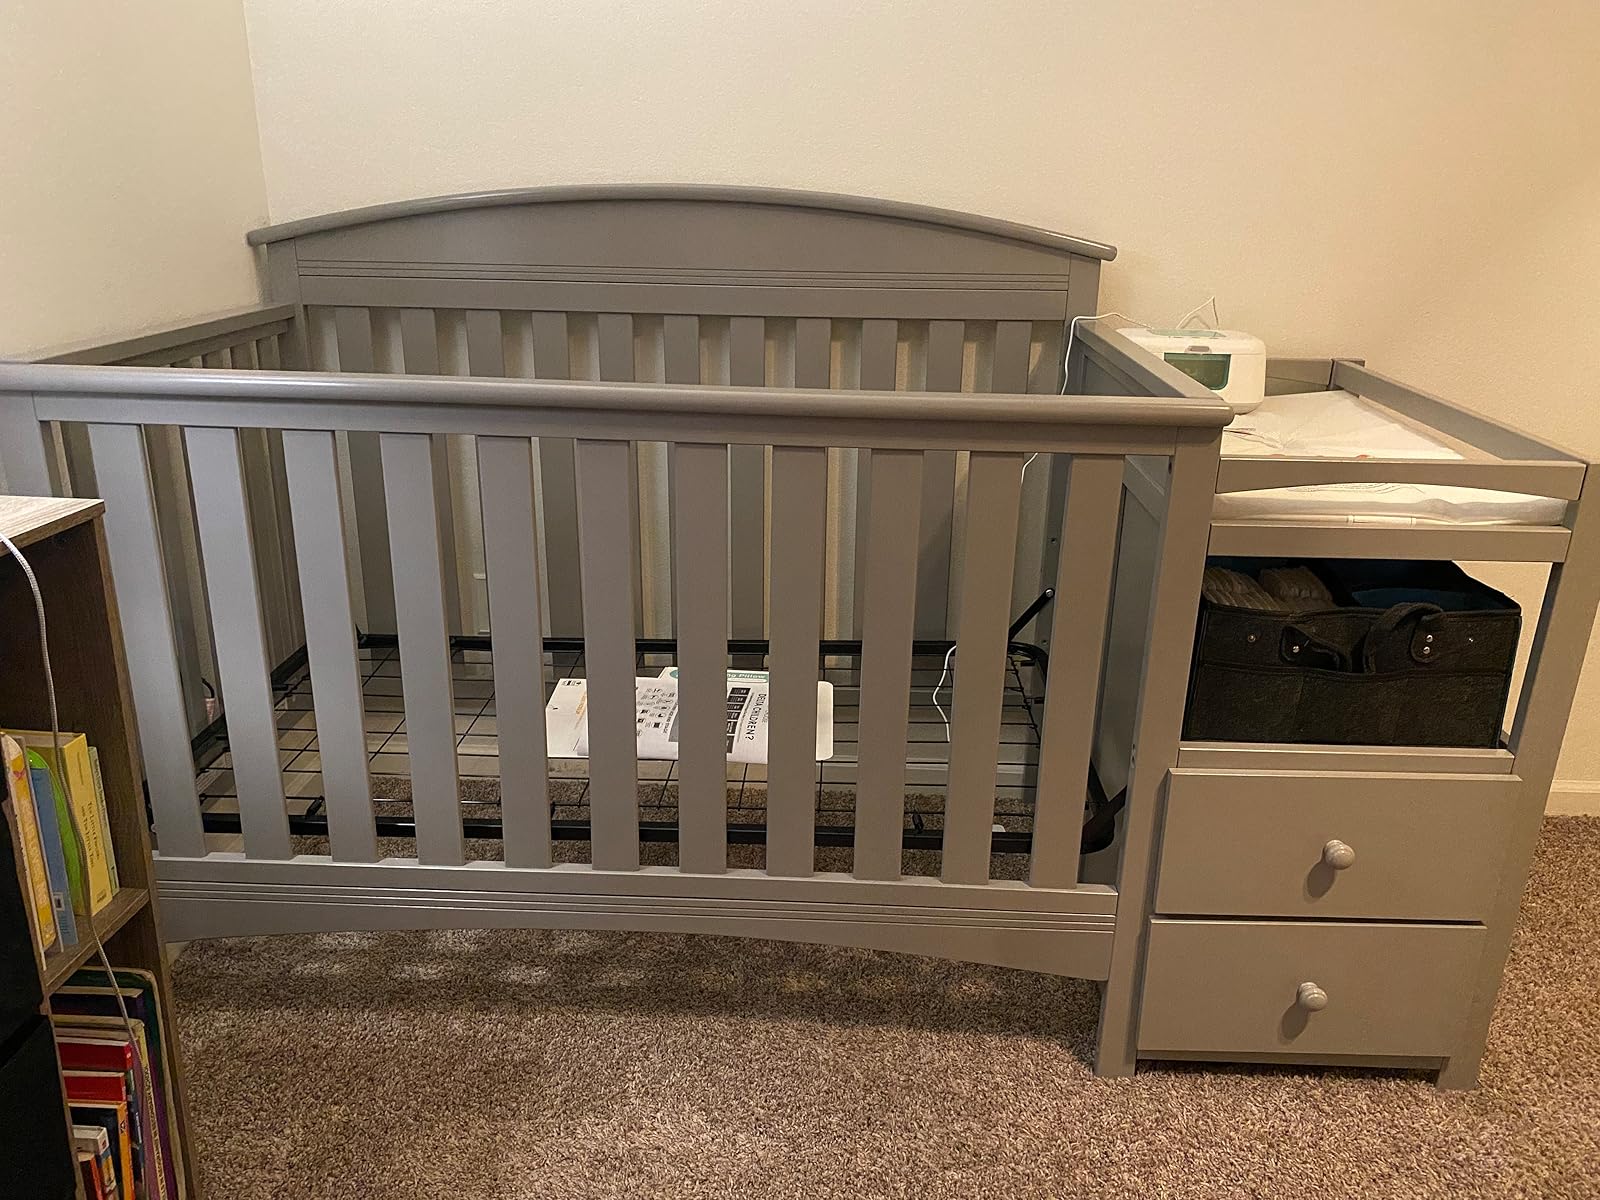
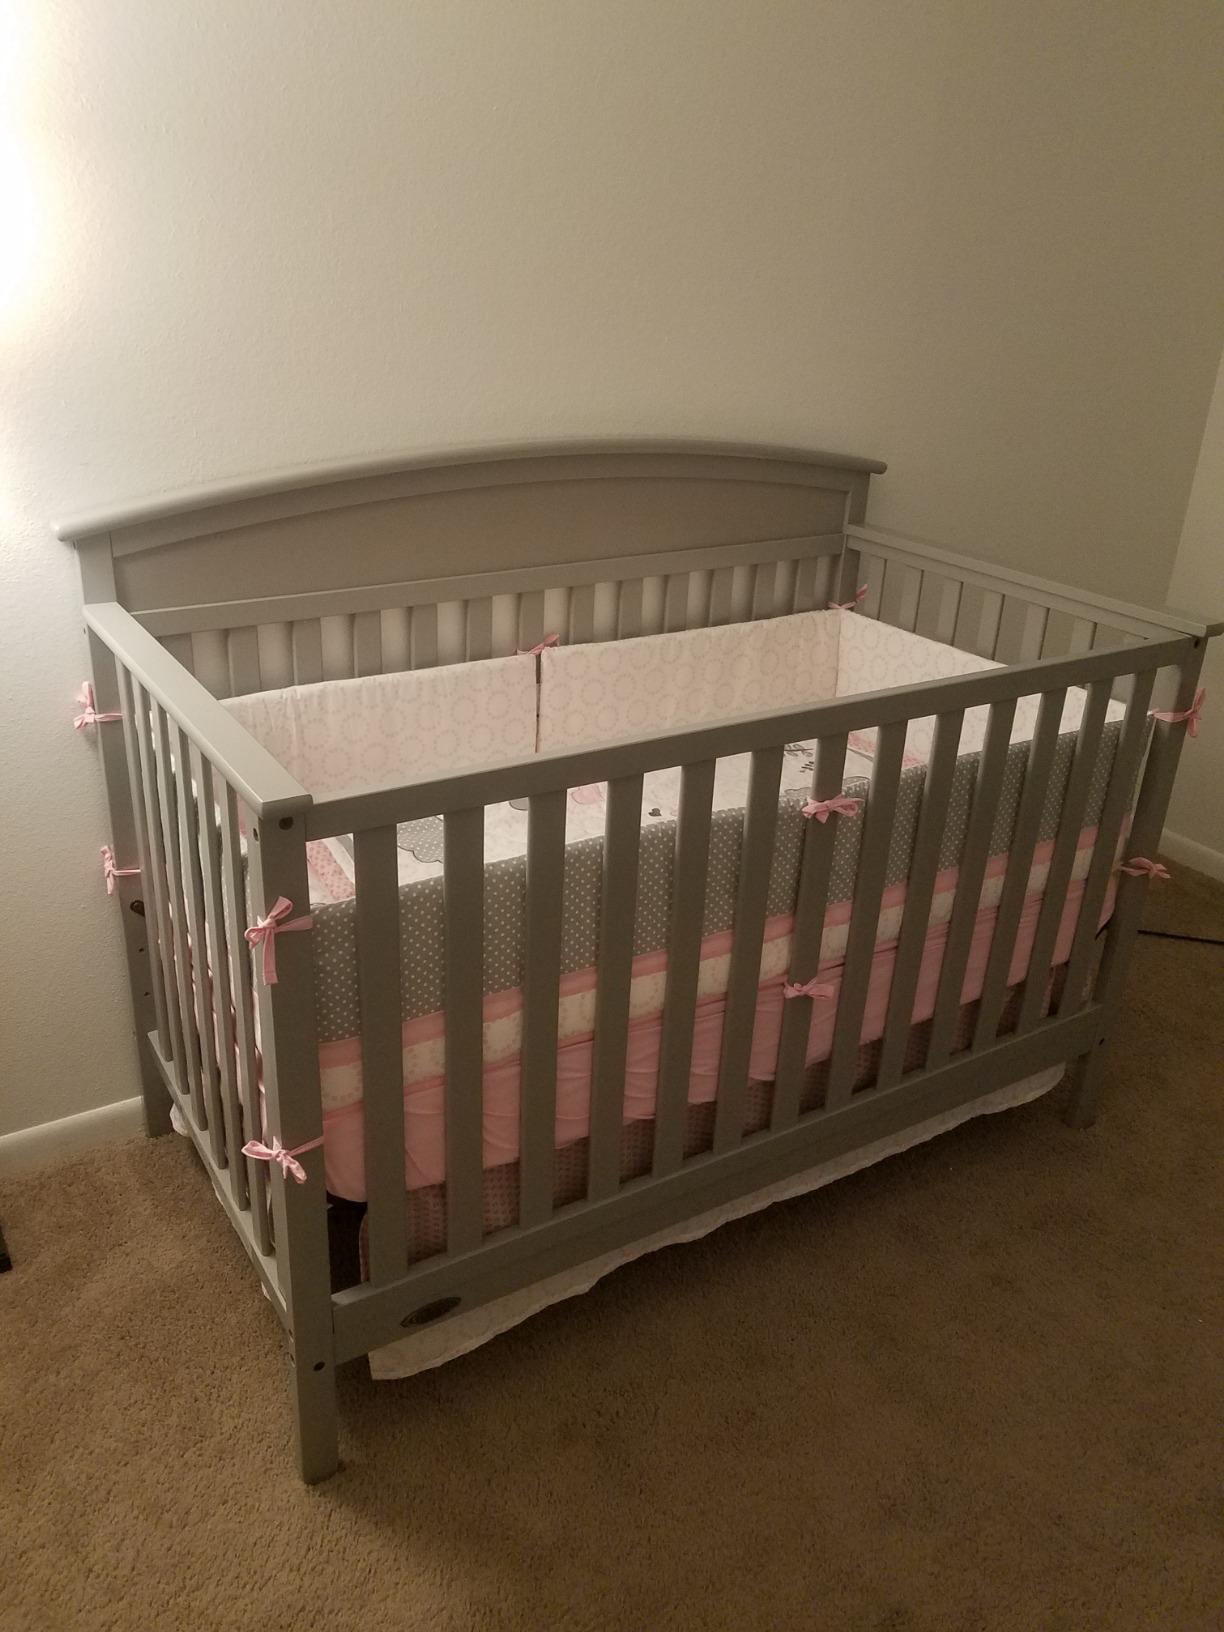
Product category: products_crib
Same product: no